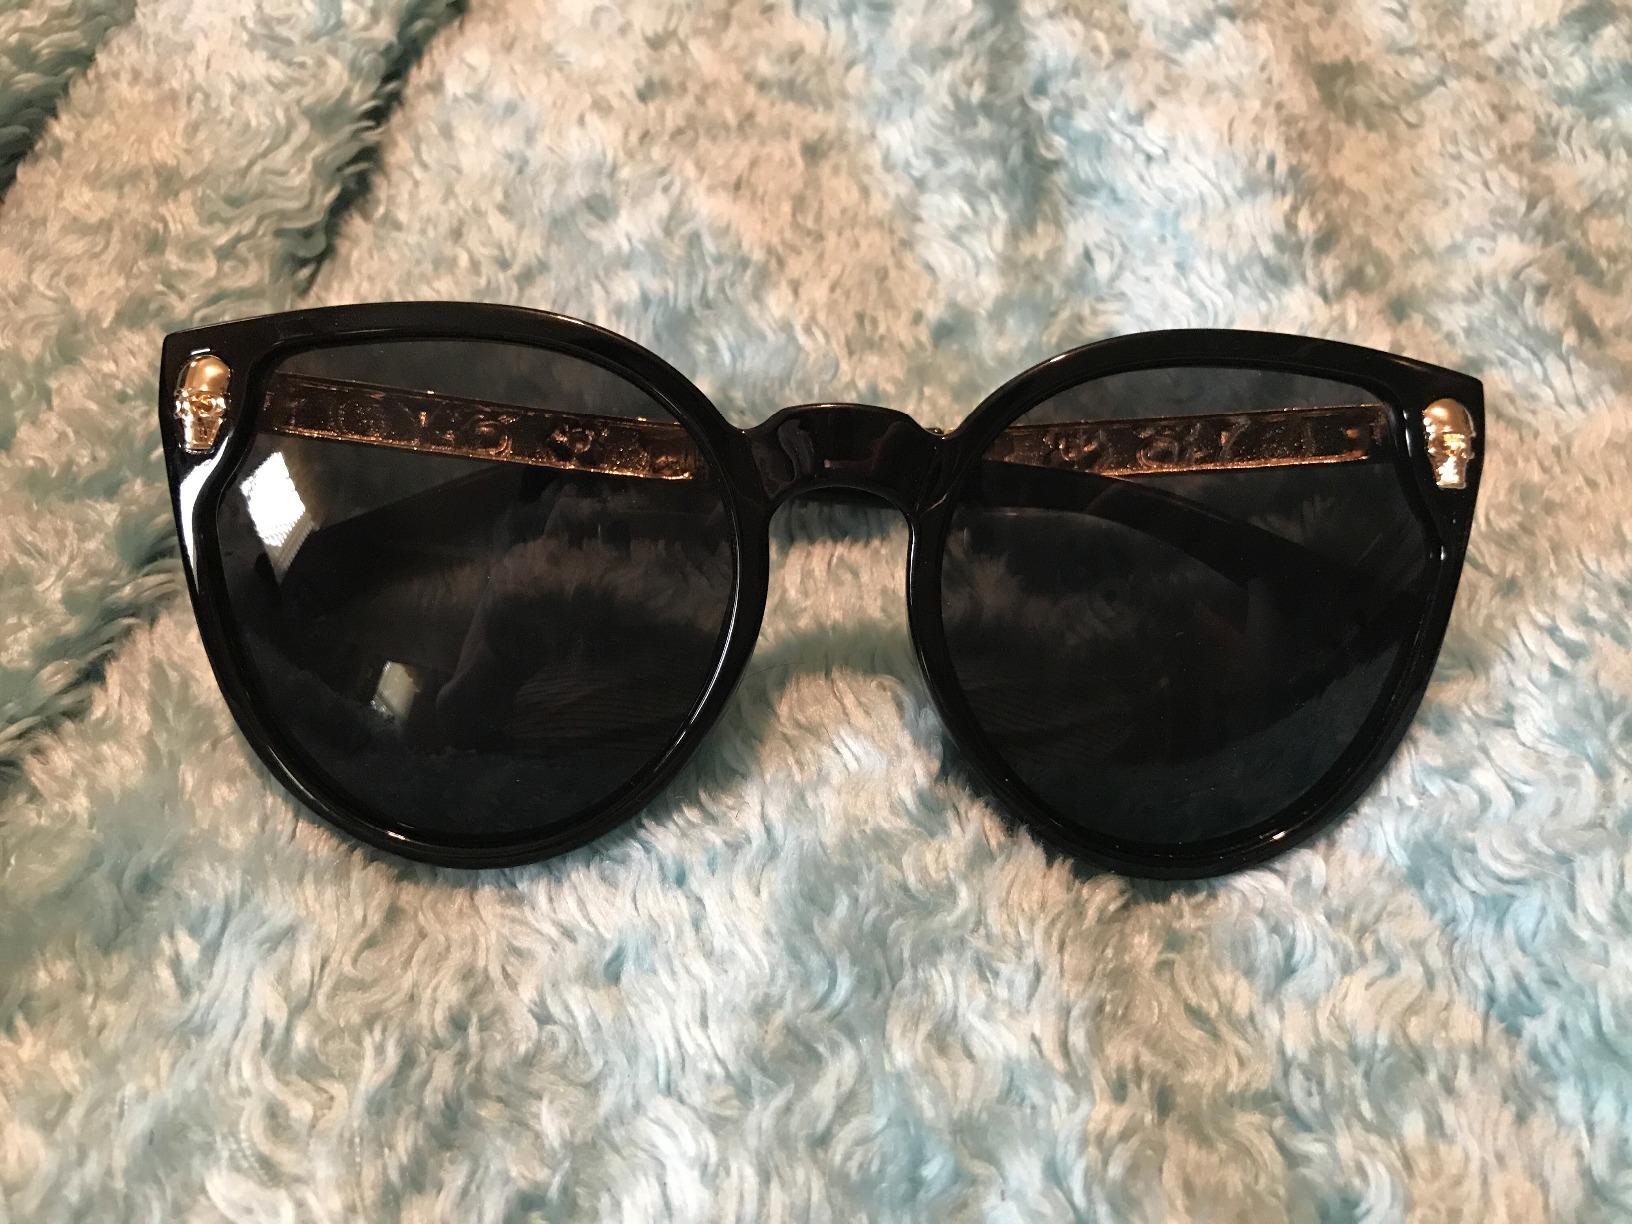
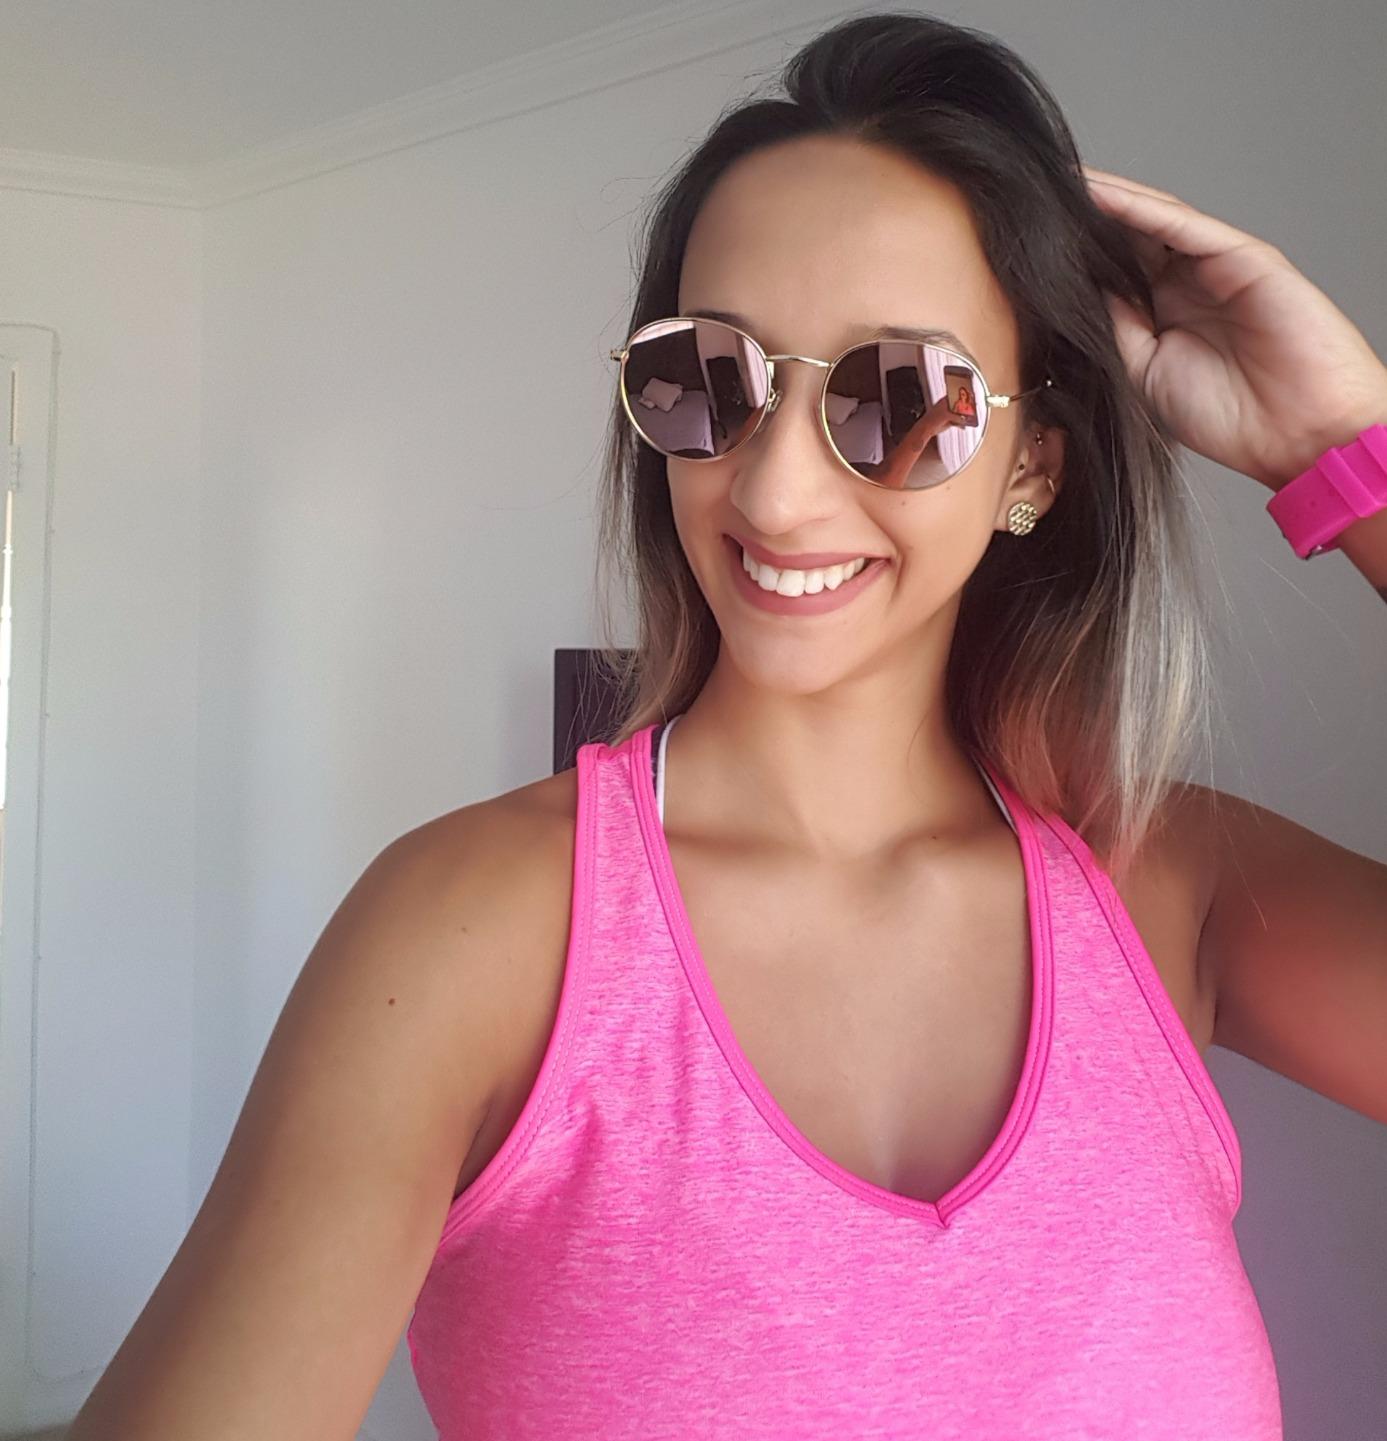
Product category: accessories_sunglasses
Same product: no